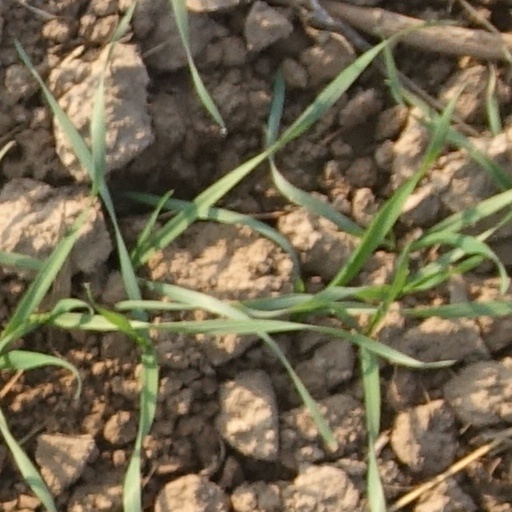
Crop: wheat